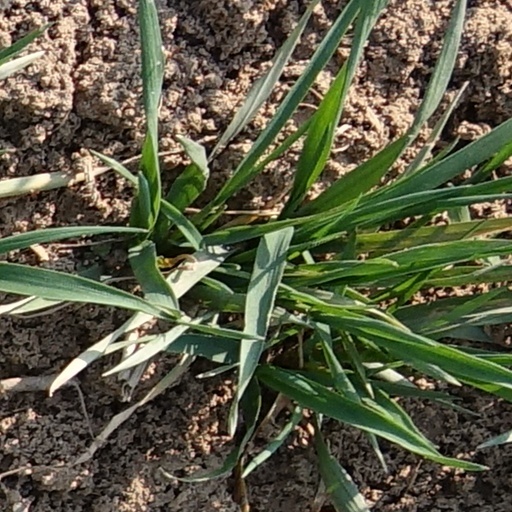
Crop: wheat